International Maritime Law Institute

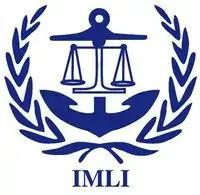
Logo of the International Maritime Law Institute

The IMO International Maritime Law Institute (IMLI) was established in 1988 under the auspices of the International Maritime Organization, a specialized agency of the United Nations. Its mission is to train specialists in maritime law. The Institute is currently headquartered in Malta, on the campus of the University of Malta.